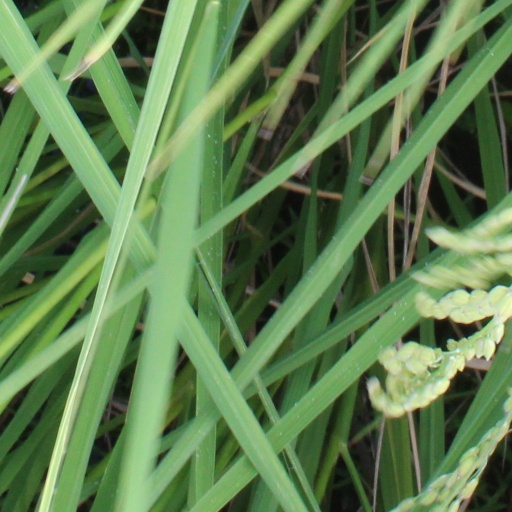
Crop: rice